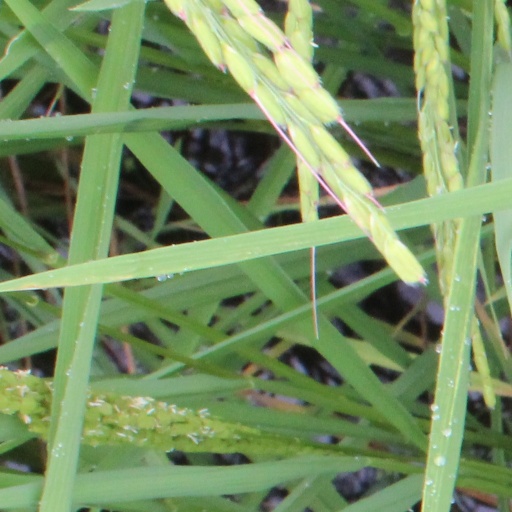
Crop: rice